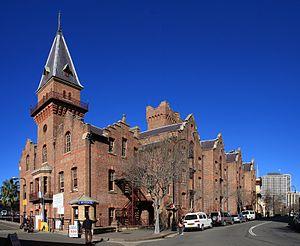
The Rocks est le plus ancien quartier de la cité de Sydney, en Australie, situé sur le côté ouest de Sydney Cove, non loin du Circular Quay, lieu où la ville est officiellement fondée par le capitaine Arthur Phillip en 1788.